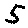
Label: 5